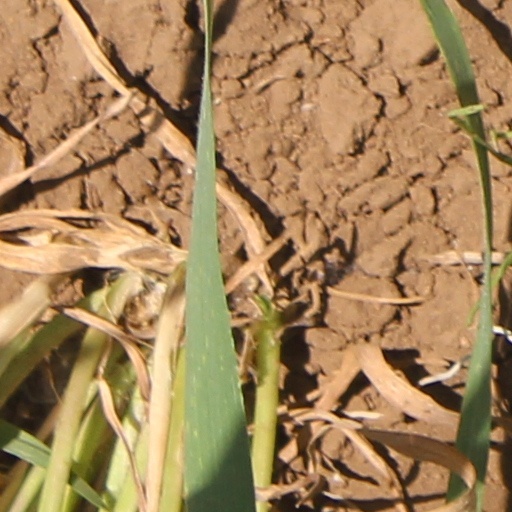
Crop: wheat